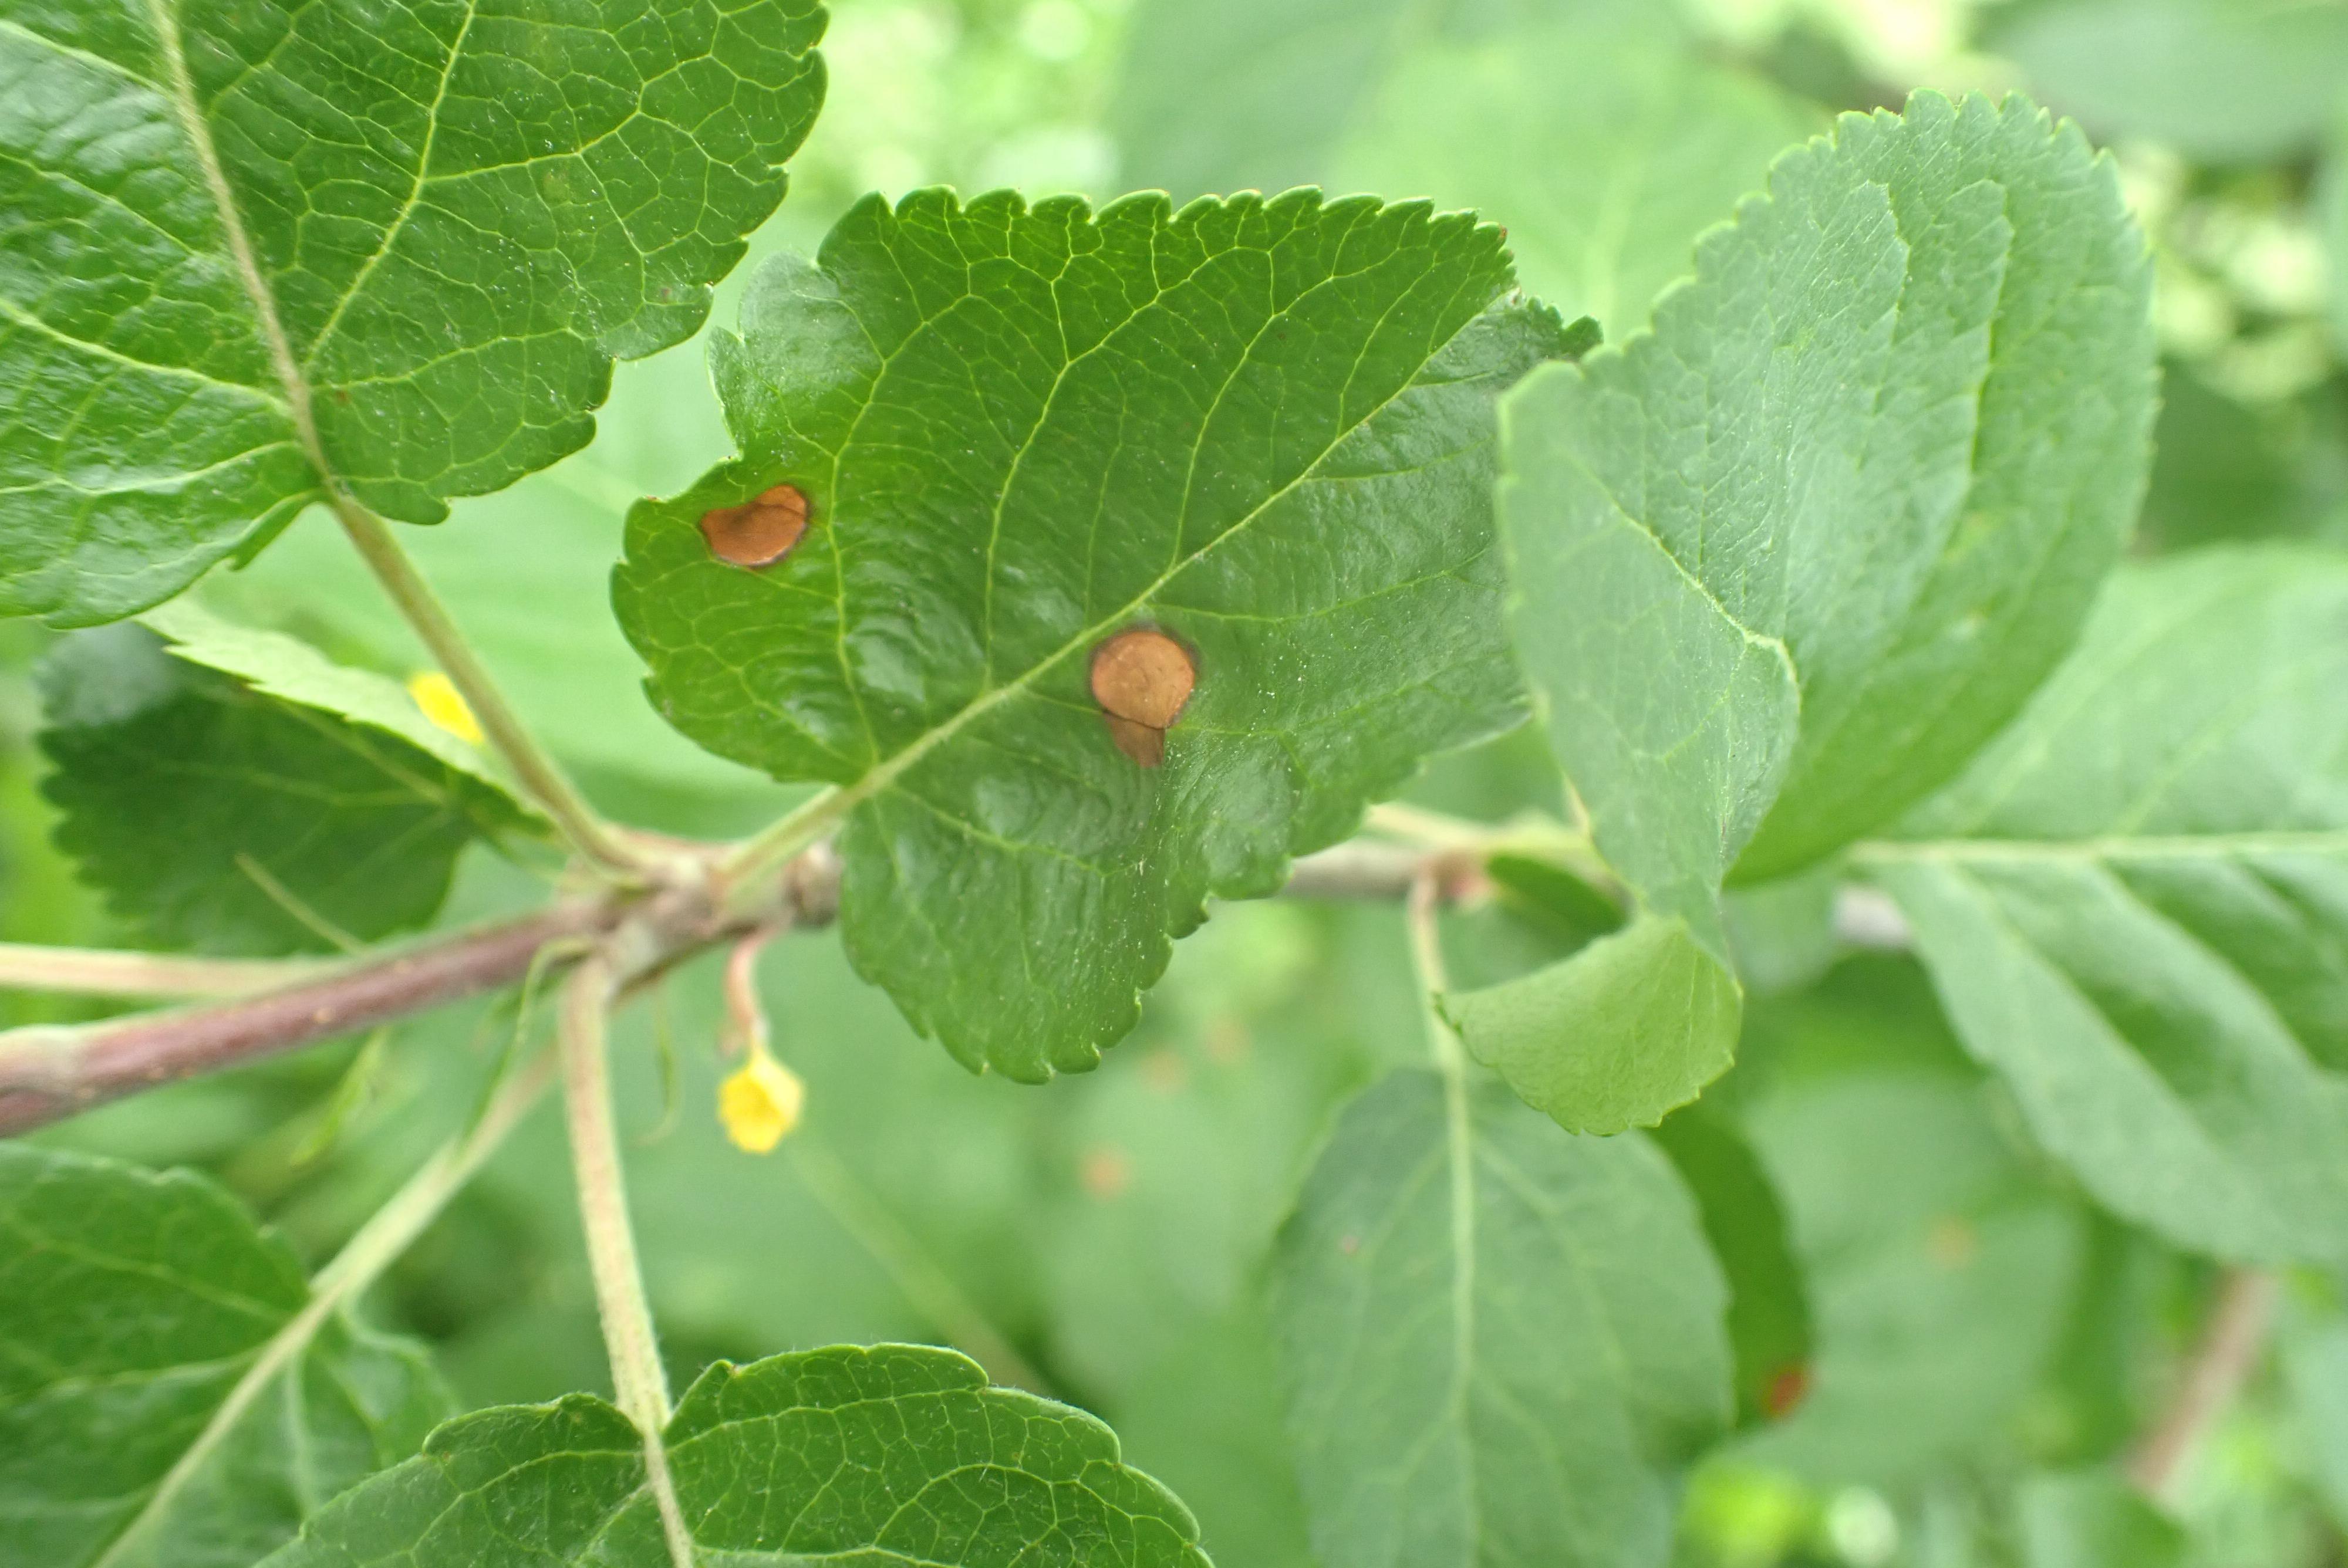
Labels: frog_eye_leaf_spot